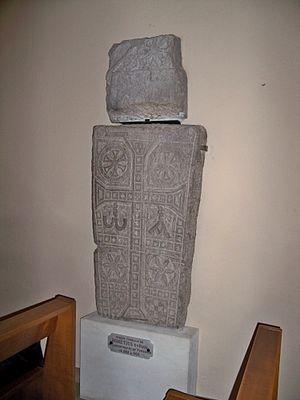
Pierre tombale de Bohétius, évêque de Carpentras et Venasque (Vaucluse, France), de 583 à 604, située dans la chapelle de Notre Dame de Vie, de Venasque.
Liste des évêques de Carpentras
Boetius, dit encore Behotius ou Boethius est un évêque de Carpentras, qui de retour d'un concile national s'installa à Venasque, son siège épiscopal ayant été mis à sac par un raid barbare.
Venasque est une commune française située dans le département de Vaucluse, en région Provence-Alpes-Côte d'Azur.